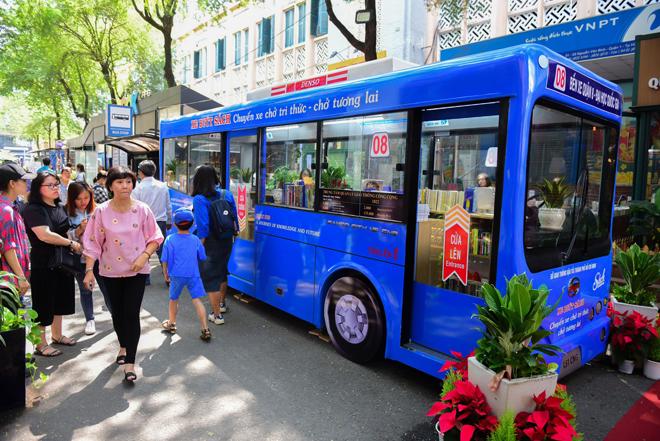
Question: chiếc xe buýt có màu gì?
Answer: màu xanh dương